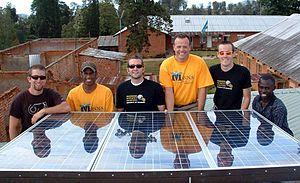
Ingénieurs sans frontières désigne un ensemble d'associations de solidarité internationale dont l’action est basée sur l'ingénierie et la technologie.